Kwai Chung Road

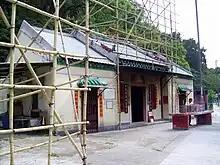
Kwai Chung Tin Hau Temple

Transport Department has recorded over 140 thousand vehicles each day. It is the busiest road between Kowloon and the New Territories.